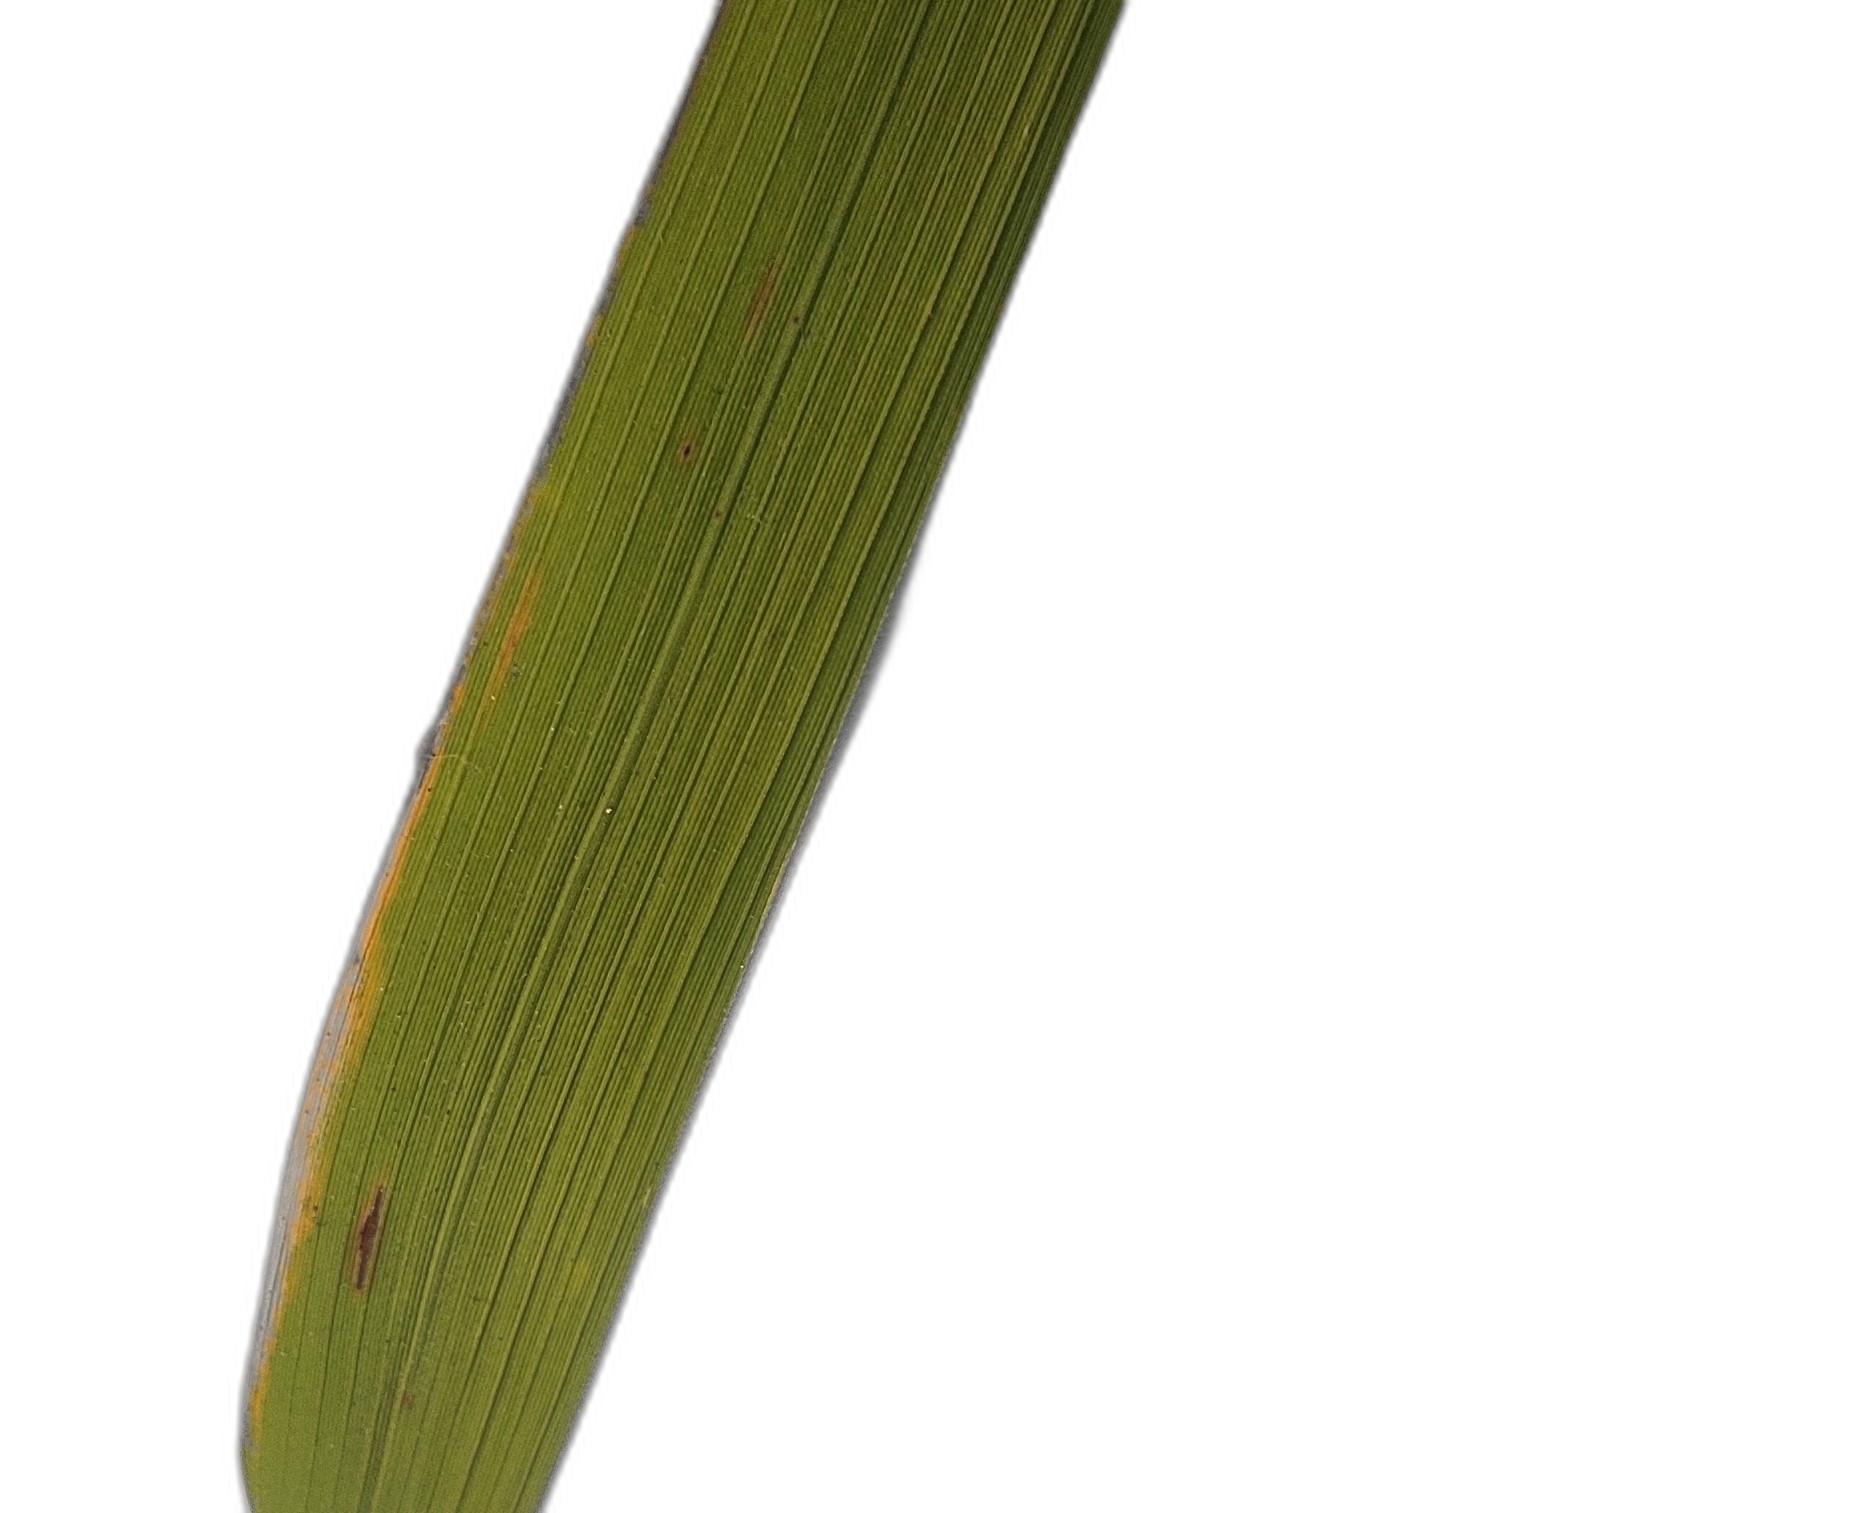
Label: Leaf Scald